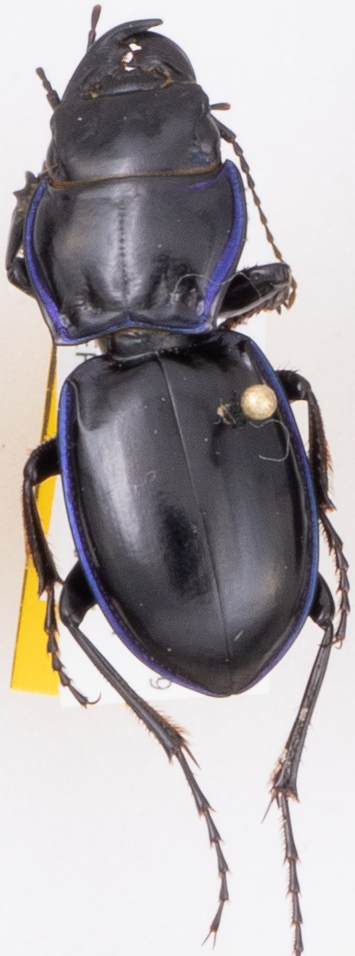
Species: Pasimachus elongatus
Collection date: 2018-06-07
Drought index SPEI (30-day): -0.288
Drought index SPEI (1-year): -0.02
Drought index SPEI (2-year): -0.372